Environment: real
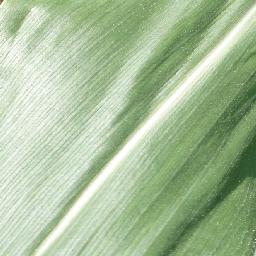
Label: healthy